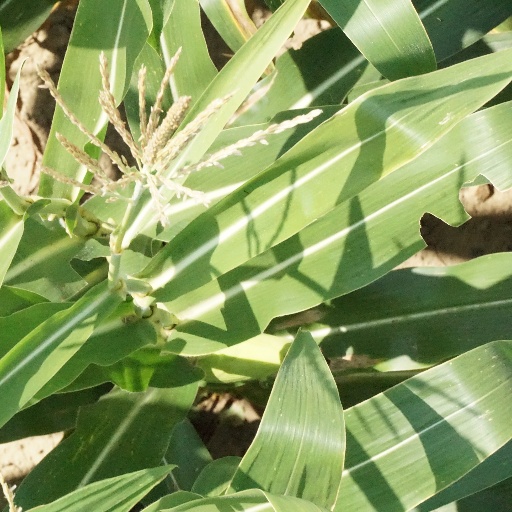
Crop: maize; corn